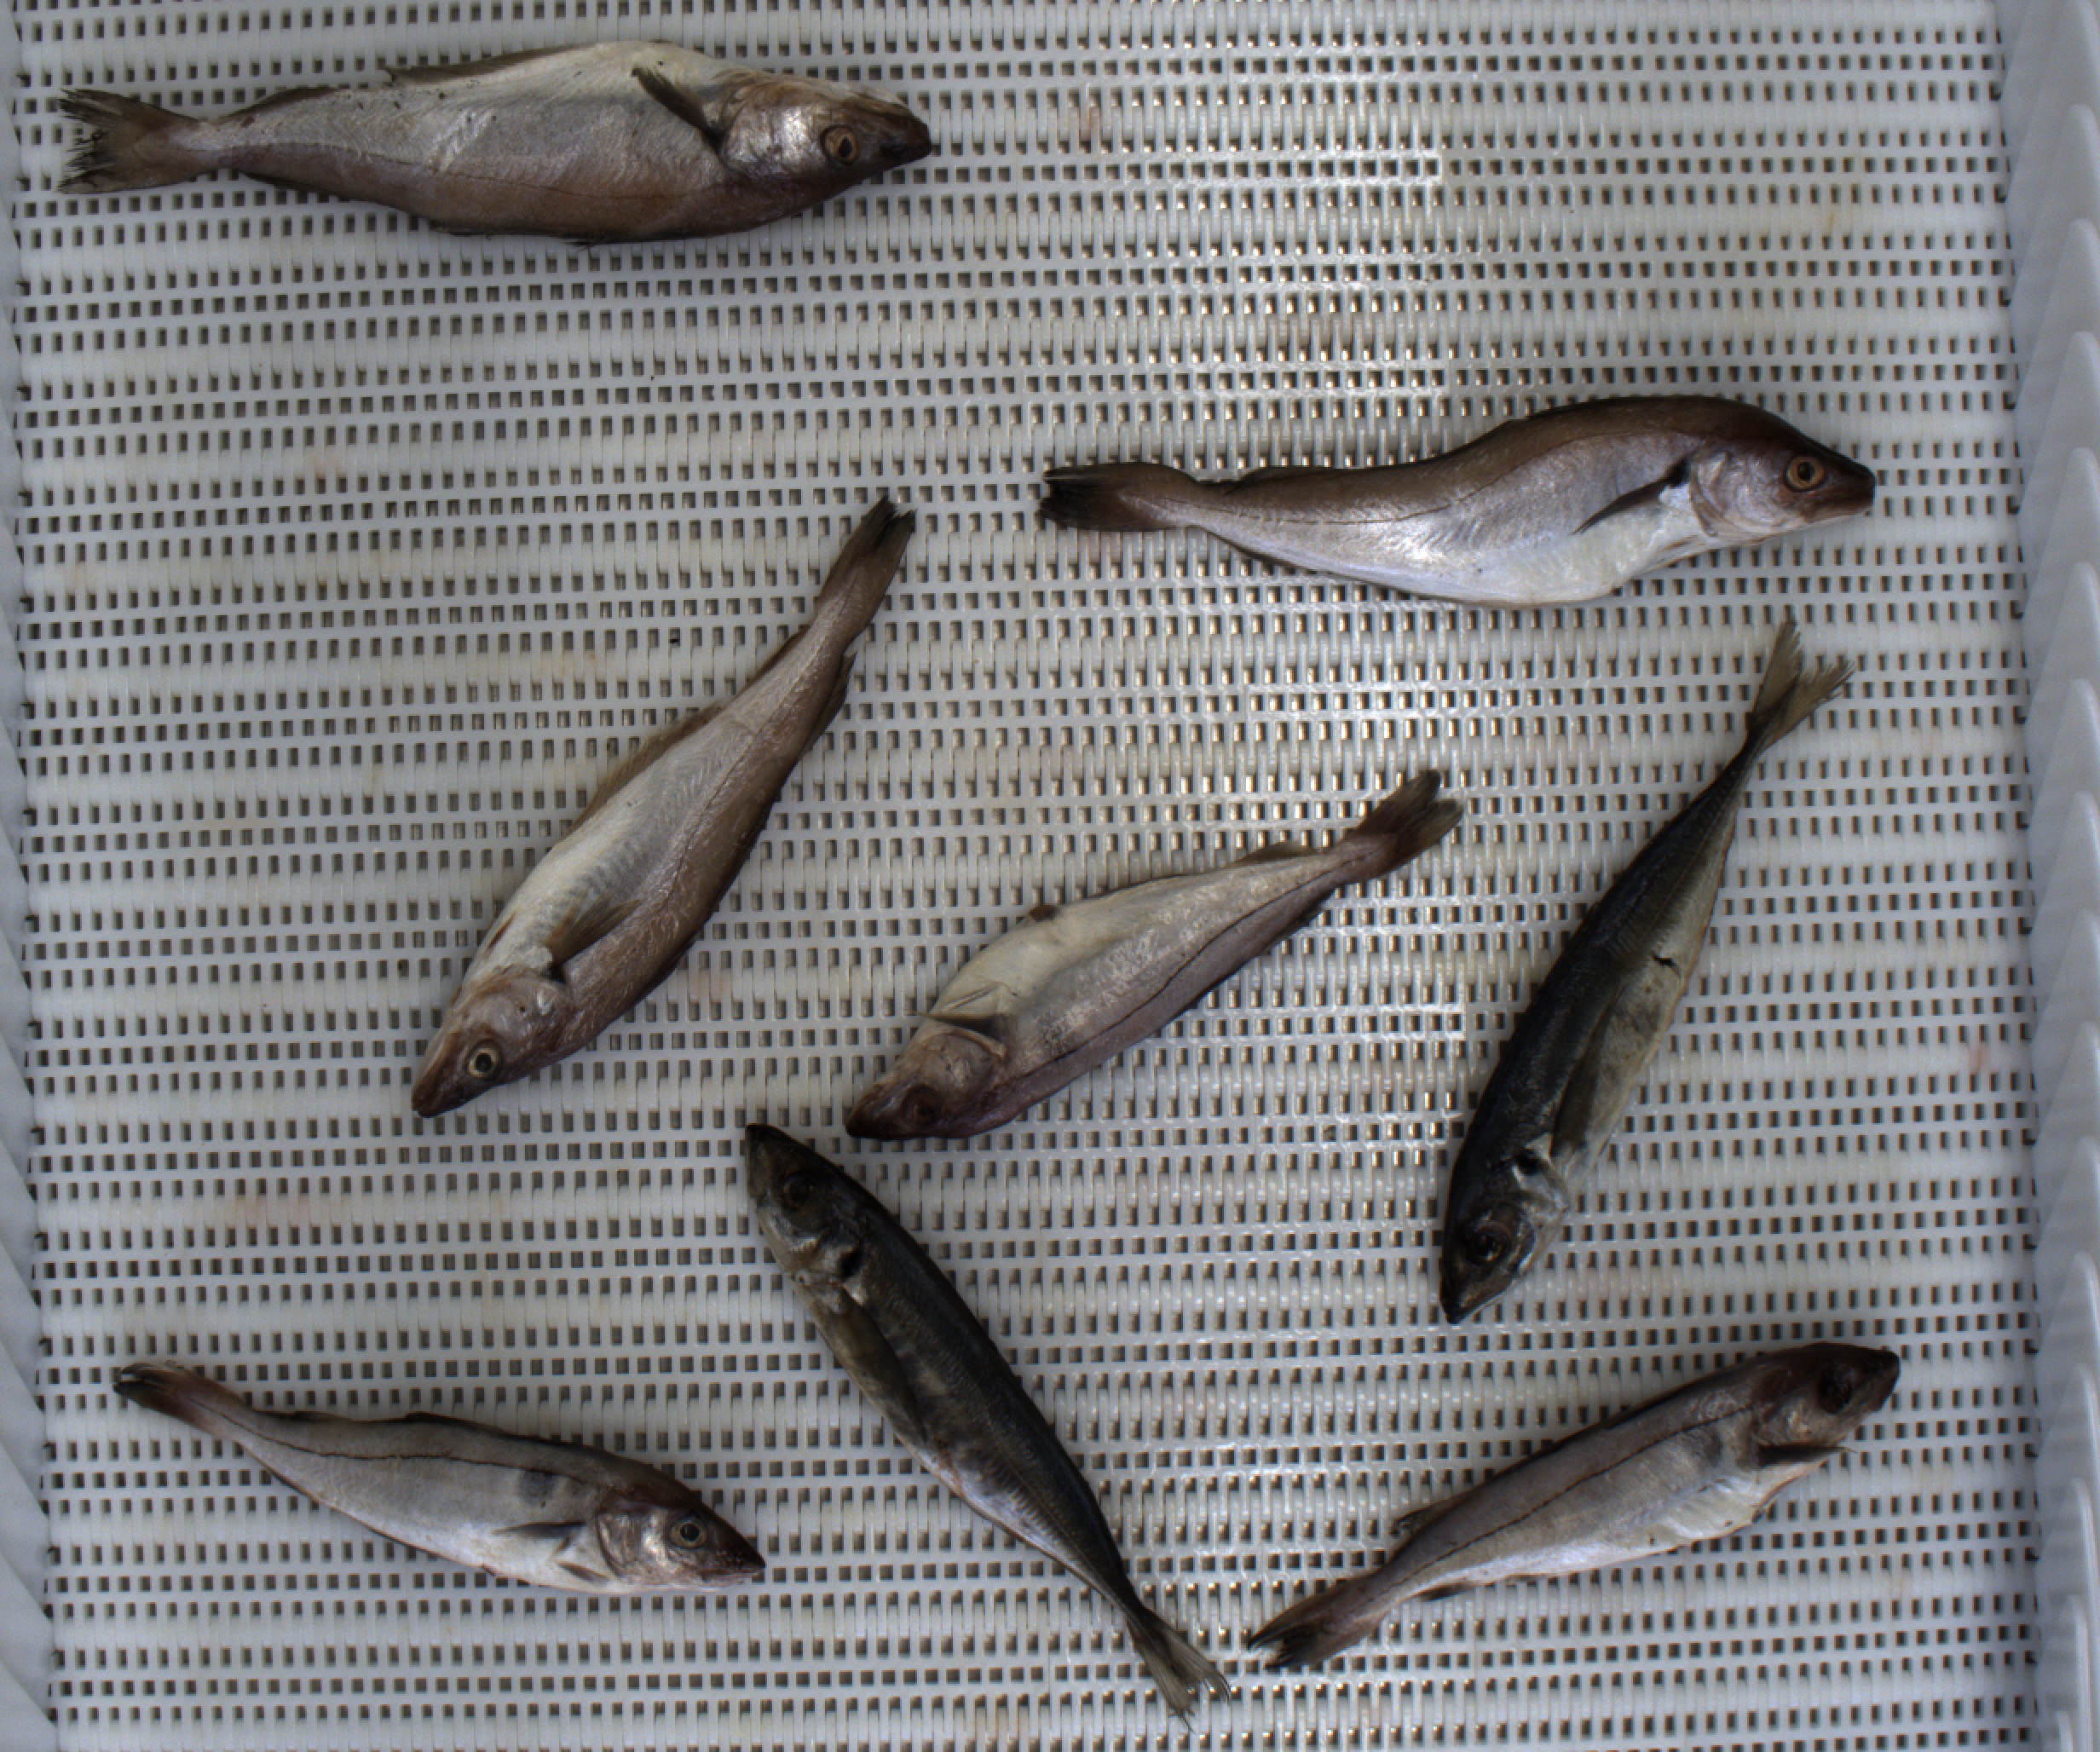
Total fish: 8
Cod: 0
Haddock: 3
Whiting: 3
Hake: 0
Horse mackerel: 2
Saithe: 0
Other: 0